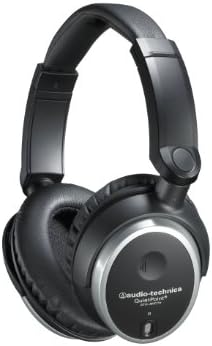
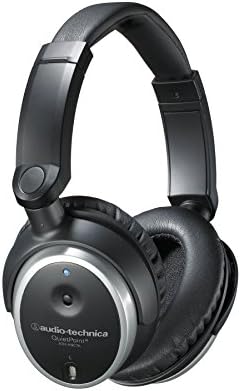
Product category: headphones
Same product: yes